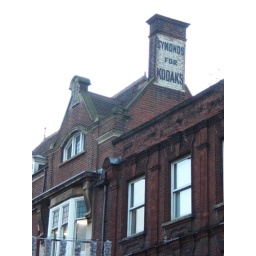
The best preserved ghost sign I've spotted in Ipswich so far.